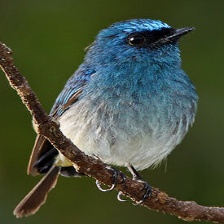
Species: INDIGO FLYCATCHER
Scientific name: EUMYIAS INDIGO